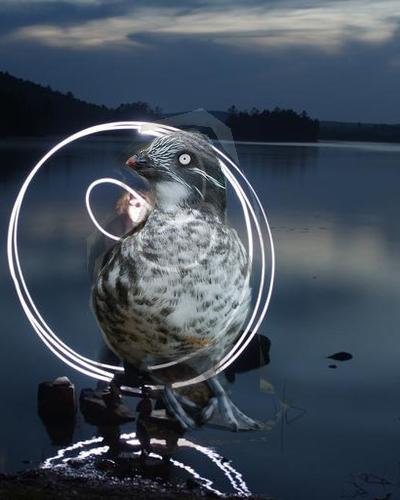
Bird species: Least_Auklet
Bird type: waterbird
Background: water